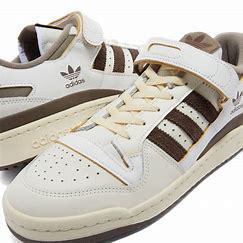
Brand: Adidas
Model: Forum 84